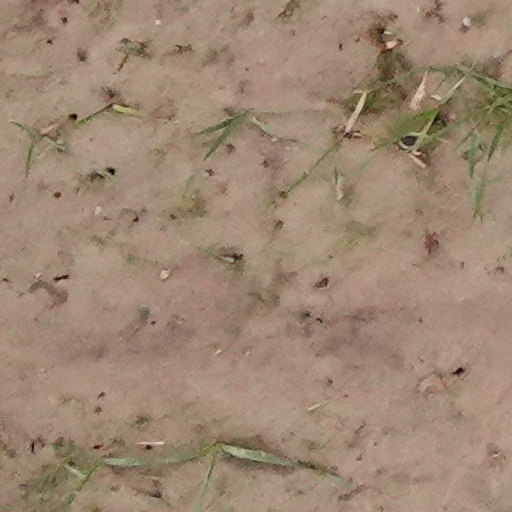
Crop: wheat